Terawan Agus Putranto

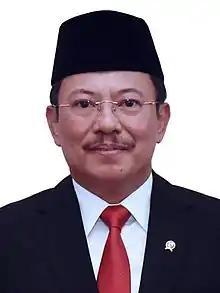

Terawan Agus Putranto (born 5 August 1964) is an Indonesian physician who served as the Minister of Health of Indonesia between 23 October 2019 and 23 December 2020. He graduated from the Faculty of Medicine of Gajah Mada University and then joined the Indonesian Army as a military physician. Afterwards he studied Radiology in Airlangga University and obtained his doctoral degree in Hasanuddin University at 2013. He is a radiologist. He is the fourth Health Minister of Indonesia to have come from the military and the first since , who was in office between 1978 and 1988. As Suwardjono and the two earlier officers were 2-star generals, Terawan, a 3-star general, is the highest-ranked military officer to have ever held this ministerial office.